Colesbukta

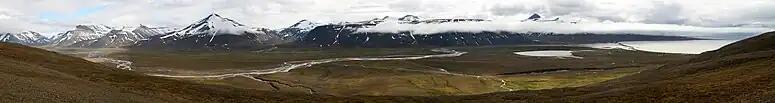
Colesdalen, with Colesbukta to the right

Colesbukta is a bay at the southern side of Isfjorden, in Nordenskiöld Land at Spitsbergen, Svalbard. The bay is about 4.5 kilometers wide. A railway for coal transport was earlier operated between Grumantbyen and shipment facilities in Colesbukta. The valley Colesdalen debouches into Colesbukta.